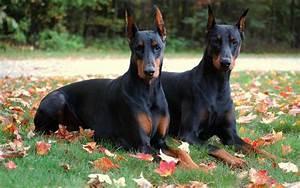
dog